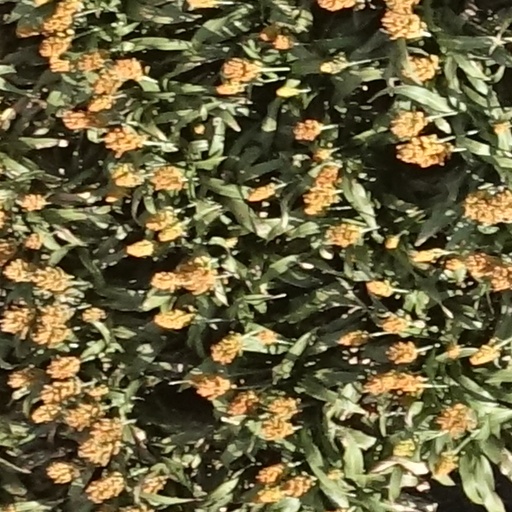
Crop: sorghum